Neve Dekalim

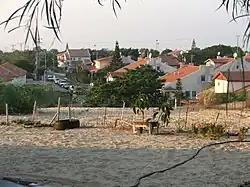

Neve Dekalim was an Israeli settlement in the Gaza Strip. Comprising a part of Gush Katif, it was founded in 1983, shortly after Israel withdrew from the Sinai Peninsula to fulfill the Egypt–Israel peace treaty. It served as a regional centre for the Gush Katif settlement bloc and was the seat of the defunct Hof Aza Regional Council. The settlement was located in between the Mediterranean Sea and the Khan Yunis refugee camp. In August 2005, Neve Dekalim was dismantled by the Israeli government in pursuit of the "Disengagement Plan Implementation Law", which had been approved by the Knesset six months earlier.